Mediation (statistics)

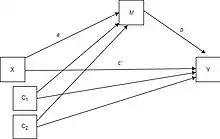
Mediation model with two covariates

In experimental studies, there is a special concern about aspects of the experimental manipulation or setting that may account for study effects, rather than the motivating theoretical factor. Any of these problems may produce spurious relationships between the independent and dependent variables as measured. Ignoring a confounding variable may bias empirical estimates of the causal effect of the independent variable.